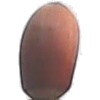
Label: Hazelnut 1